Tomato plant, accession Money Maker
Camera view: tilt-top (135 deg); turntable rotation: 30 degrees
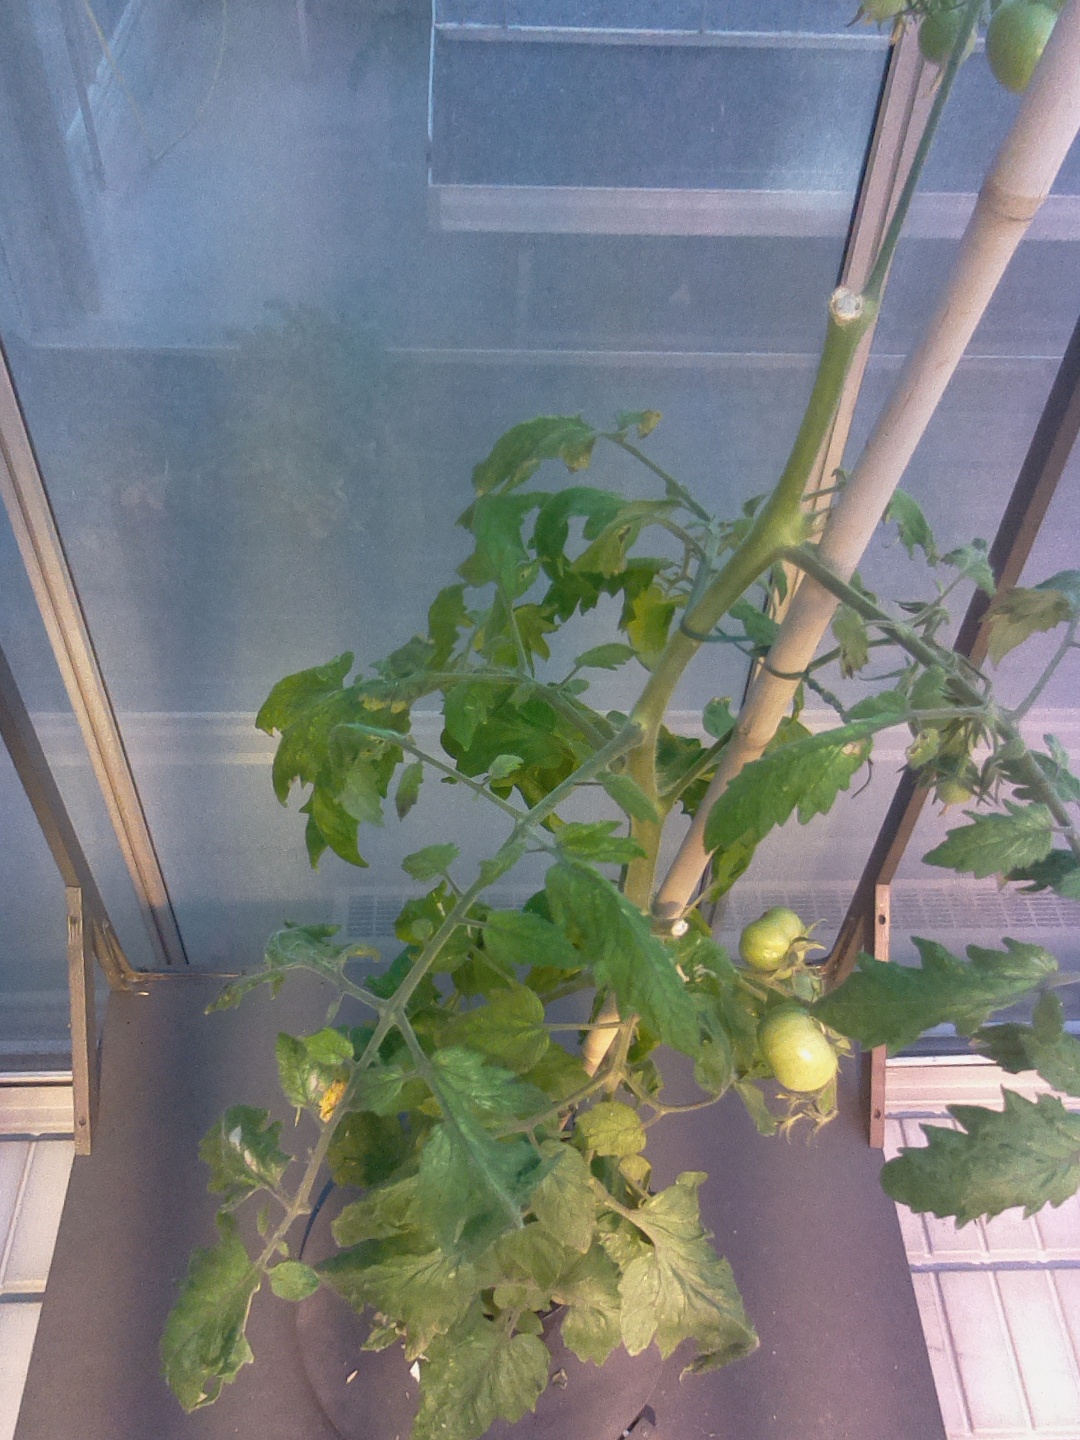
BBCH growth stage 79: 90% -100% of final fruit size